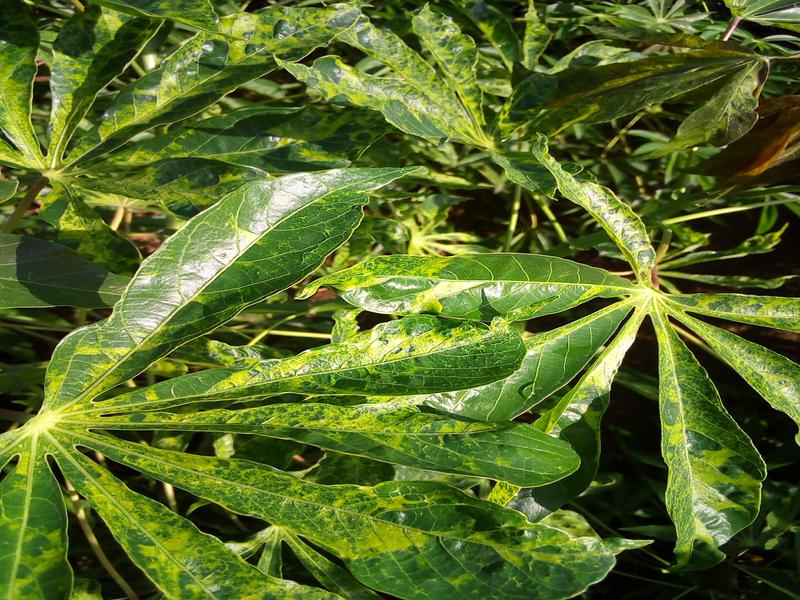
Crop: cassava
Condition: mosaic_disease